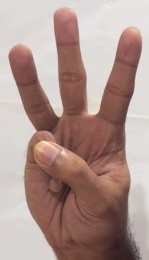
ASL sign: W